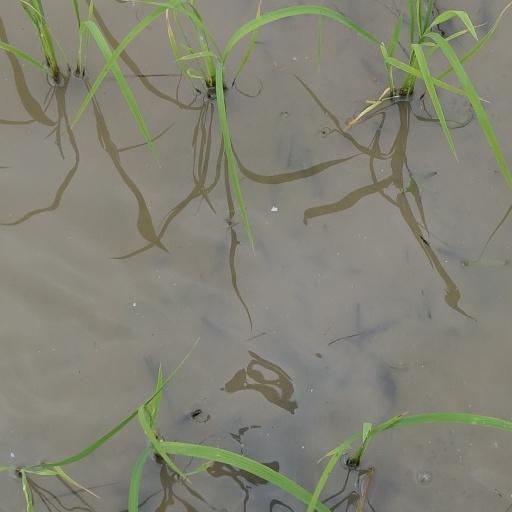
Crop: rice